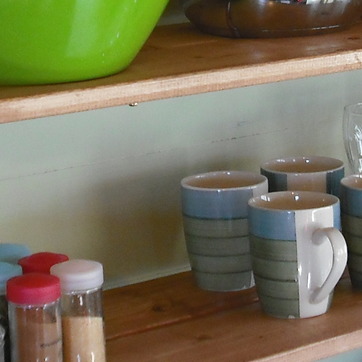
Material: ceramic